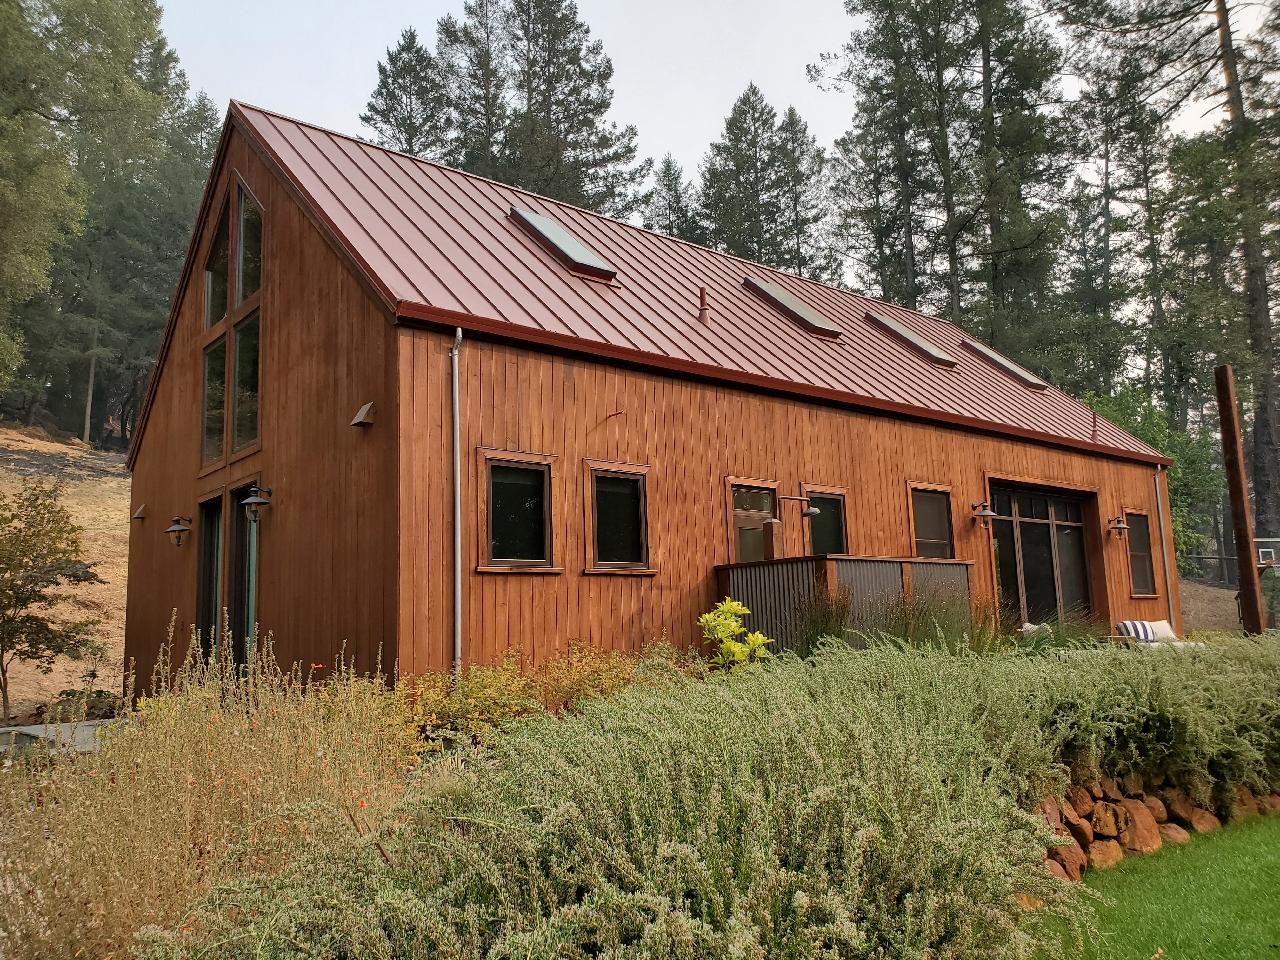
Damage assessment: no_damage